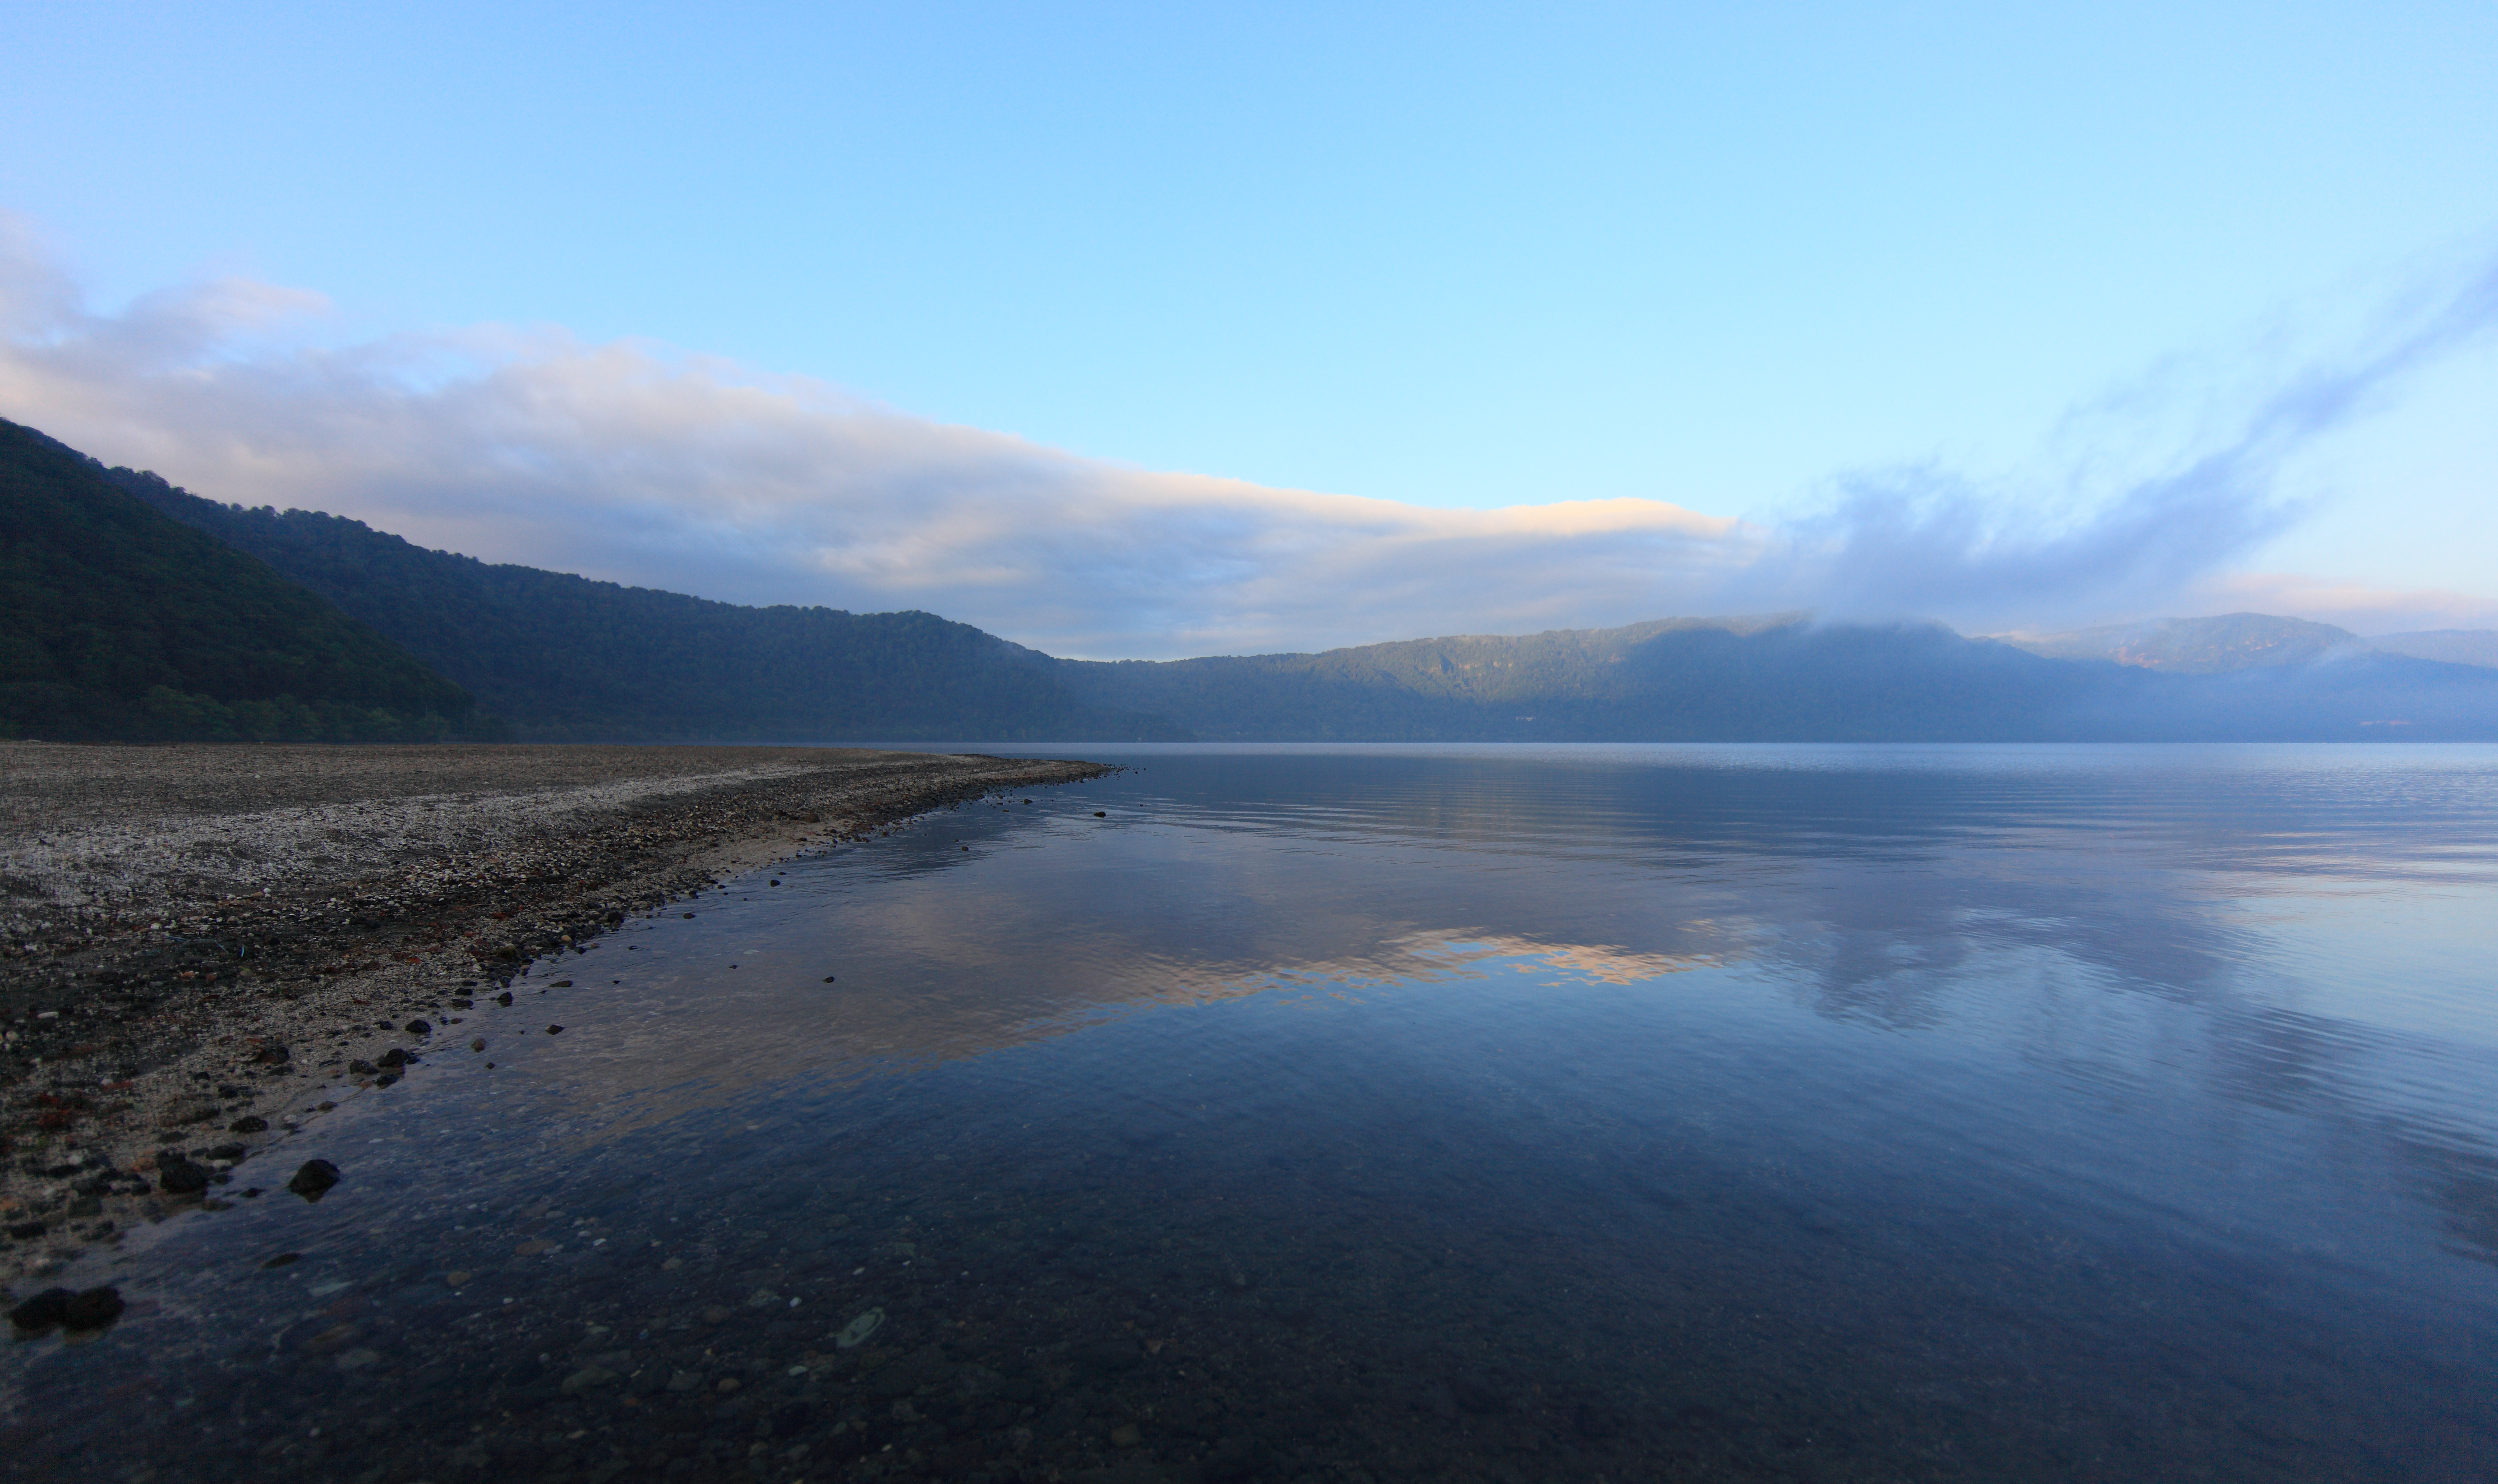
landscape, sea, coast, horizon, mountain, cloud, sunrise, mist, morning, lake, dawn, dusk, reflection, high, reservoir, body of water, plateau, 5d, hires, fell, loch, markii, hi, res, resolution, towadako, atmospheric phenomenon